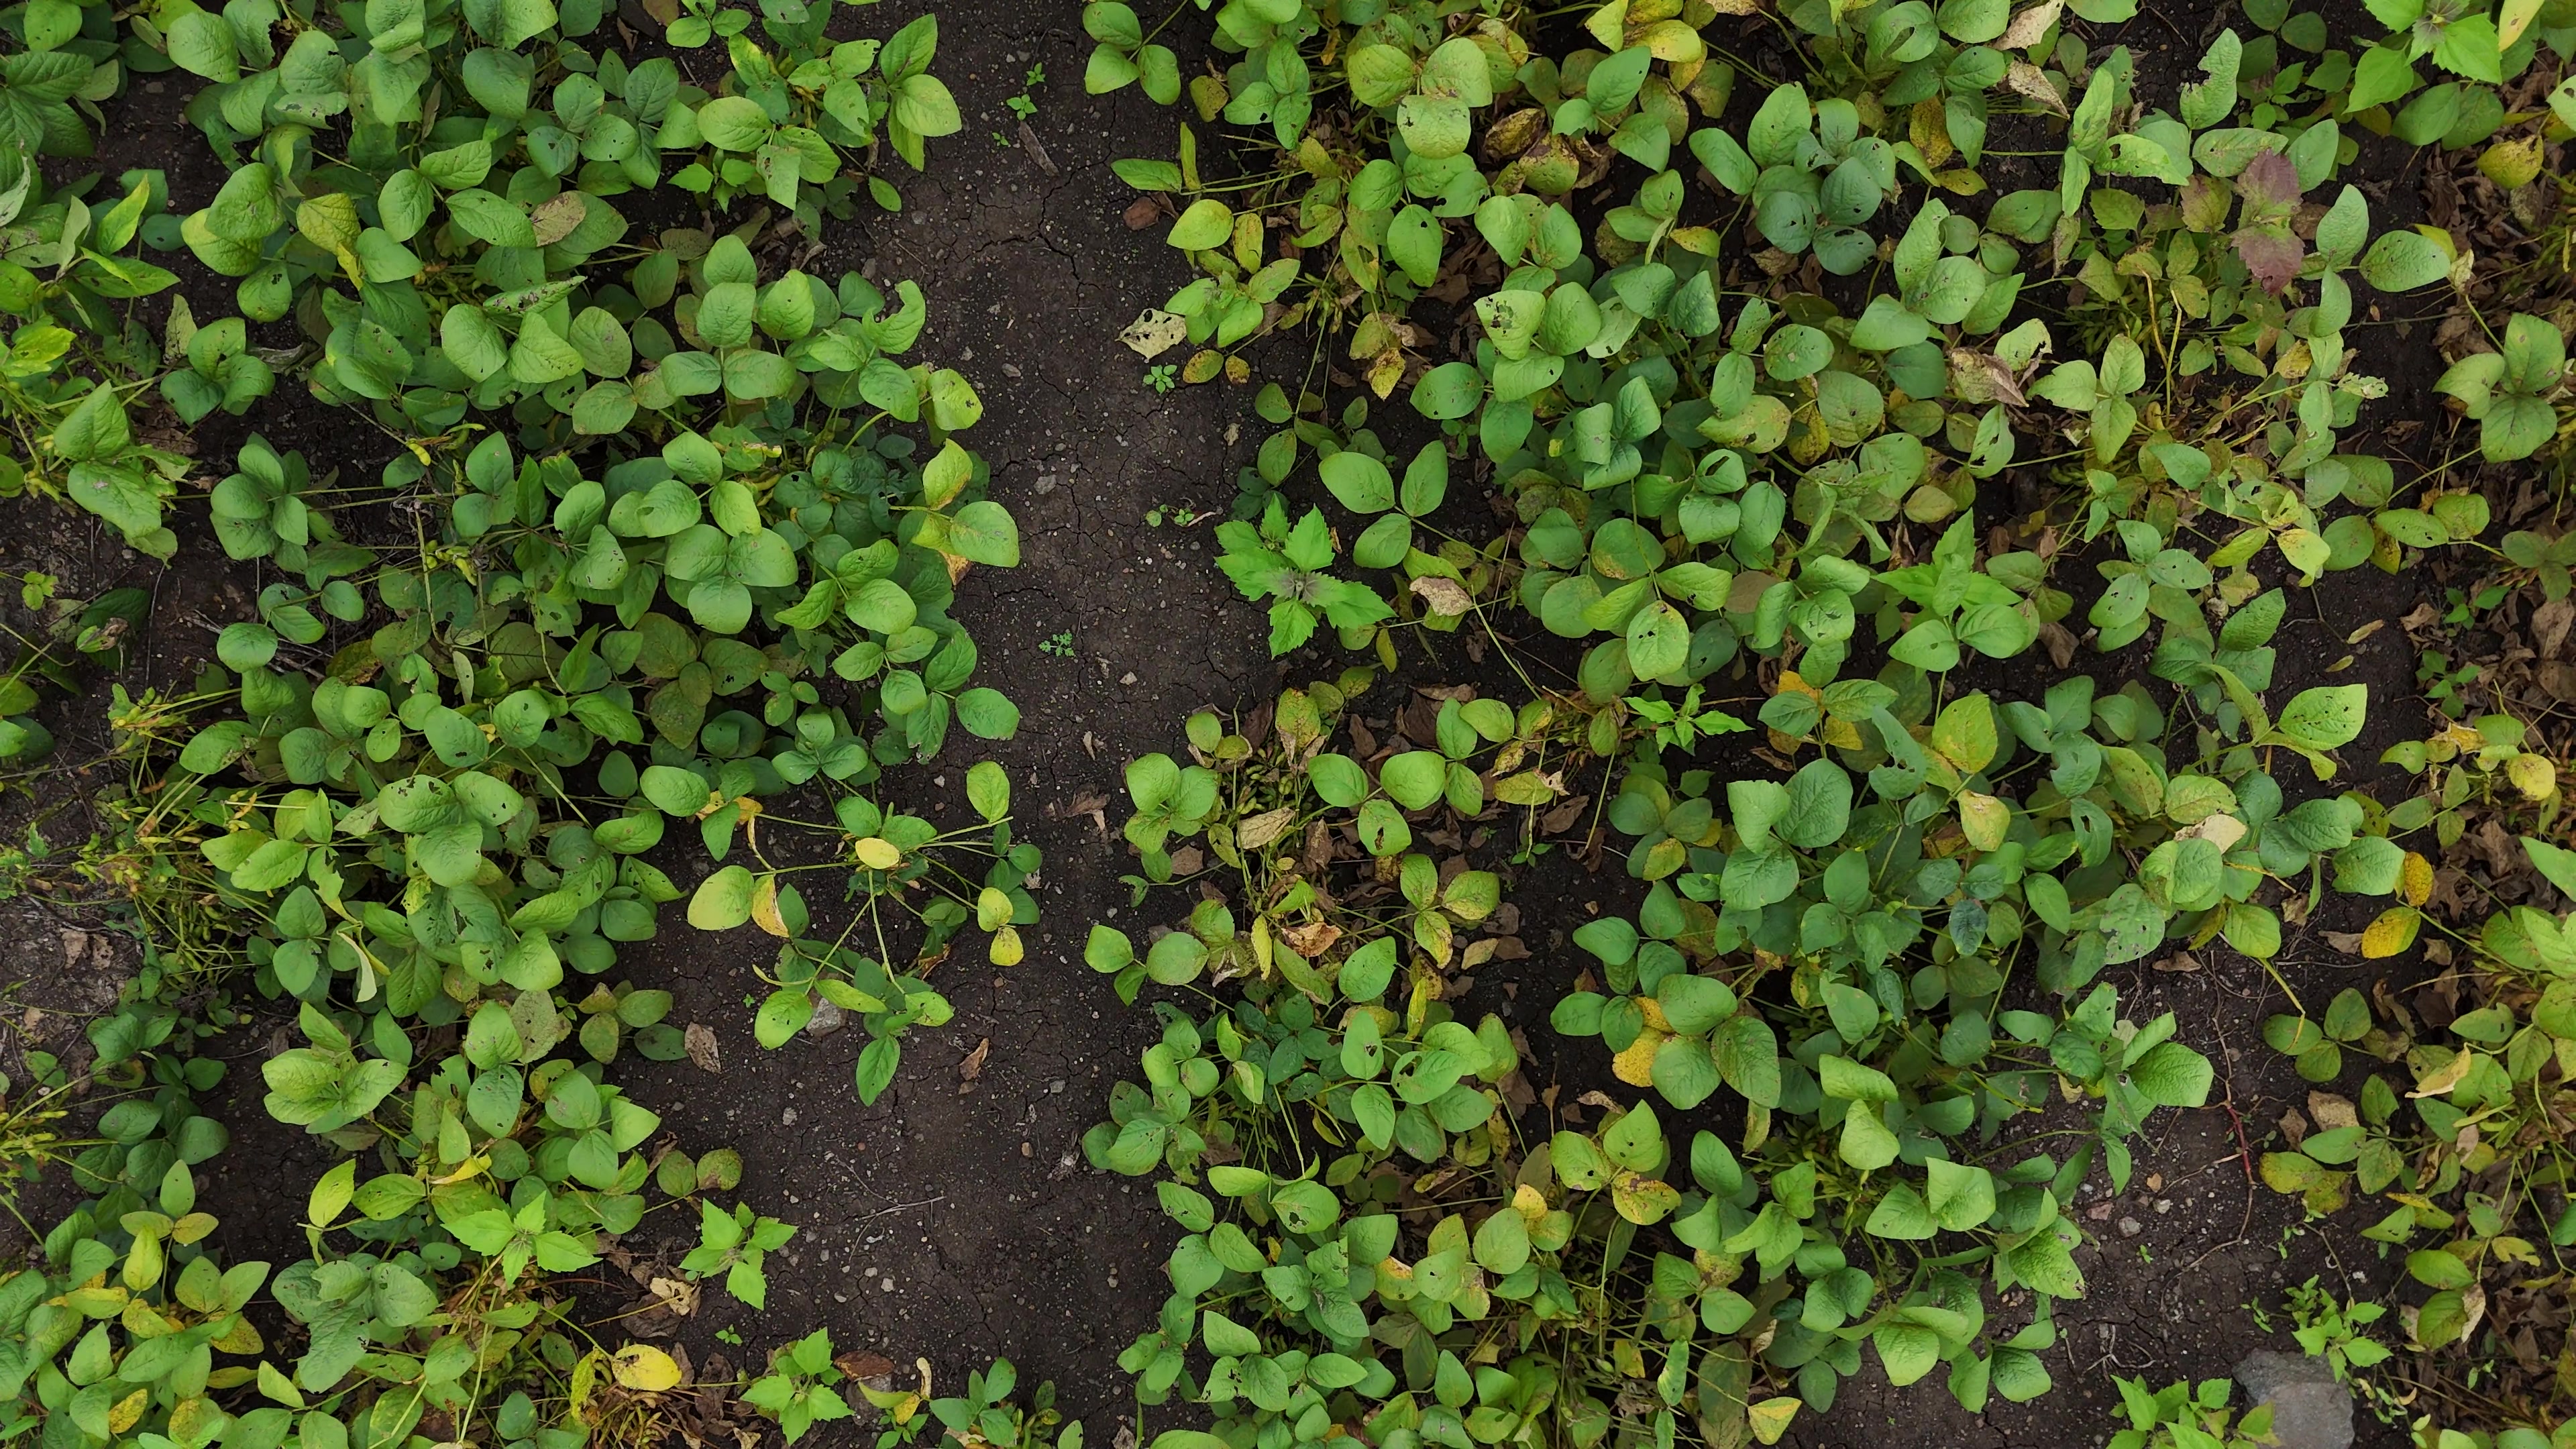
Label: Rust